Mary: A Fiction

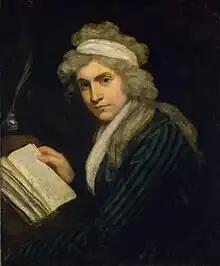
Mary Wollstonecraft by John Opie (c. 1791)

In describing her heroine, Wollstonecraft drew on the emerging 18th-century conception of the "genius", a word that was slowly changing meaning from "a peculiar, distinctive, or identifying character or spirit" to "extraordinary intellectual power especially as manifested in creative activity". She offered readers the first representation of a female genius. The masculinity, particularly the "energy and decisiveness", that characterizes Mary is therefore portrayed positively and contrasted with the "passivity and sickliness" of the feminized Ann and Henry. According to Wollstonecraft, it is Mary's "strong, original opinions" and her resistance to "conventional wisdom" that mark her as a genius. Making her heroine a genius allowed Wollstonecraft to criticize marriage as well, as she felt geniuses were "enchained" rather than enriched by marriage.